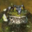
Label: frog